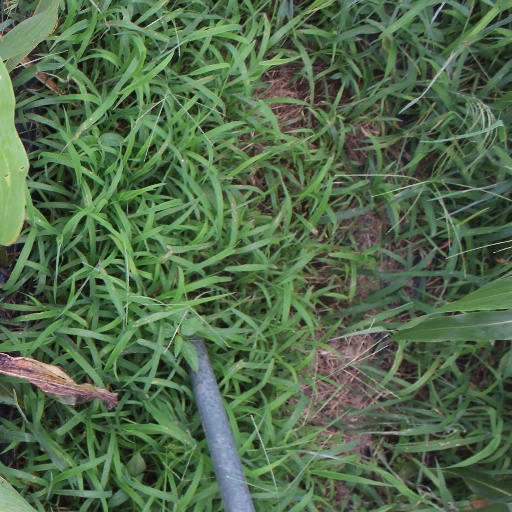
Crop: sorghum